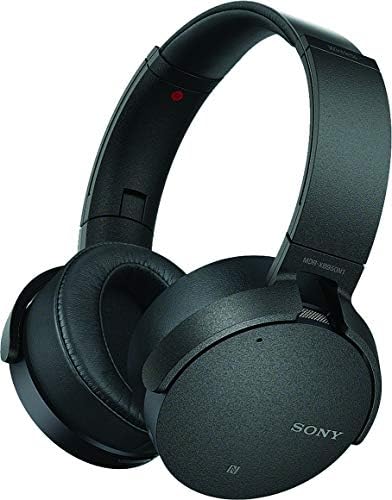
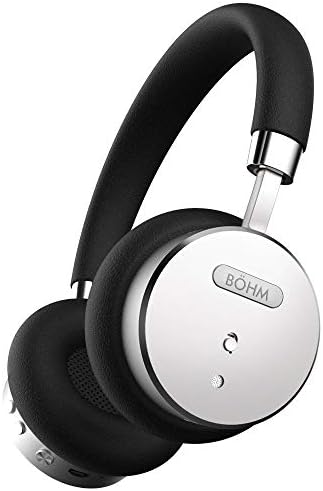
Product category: headphones
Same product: no